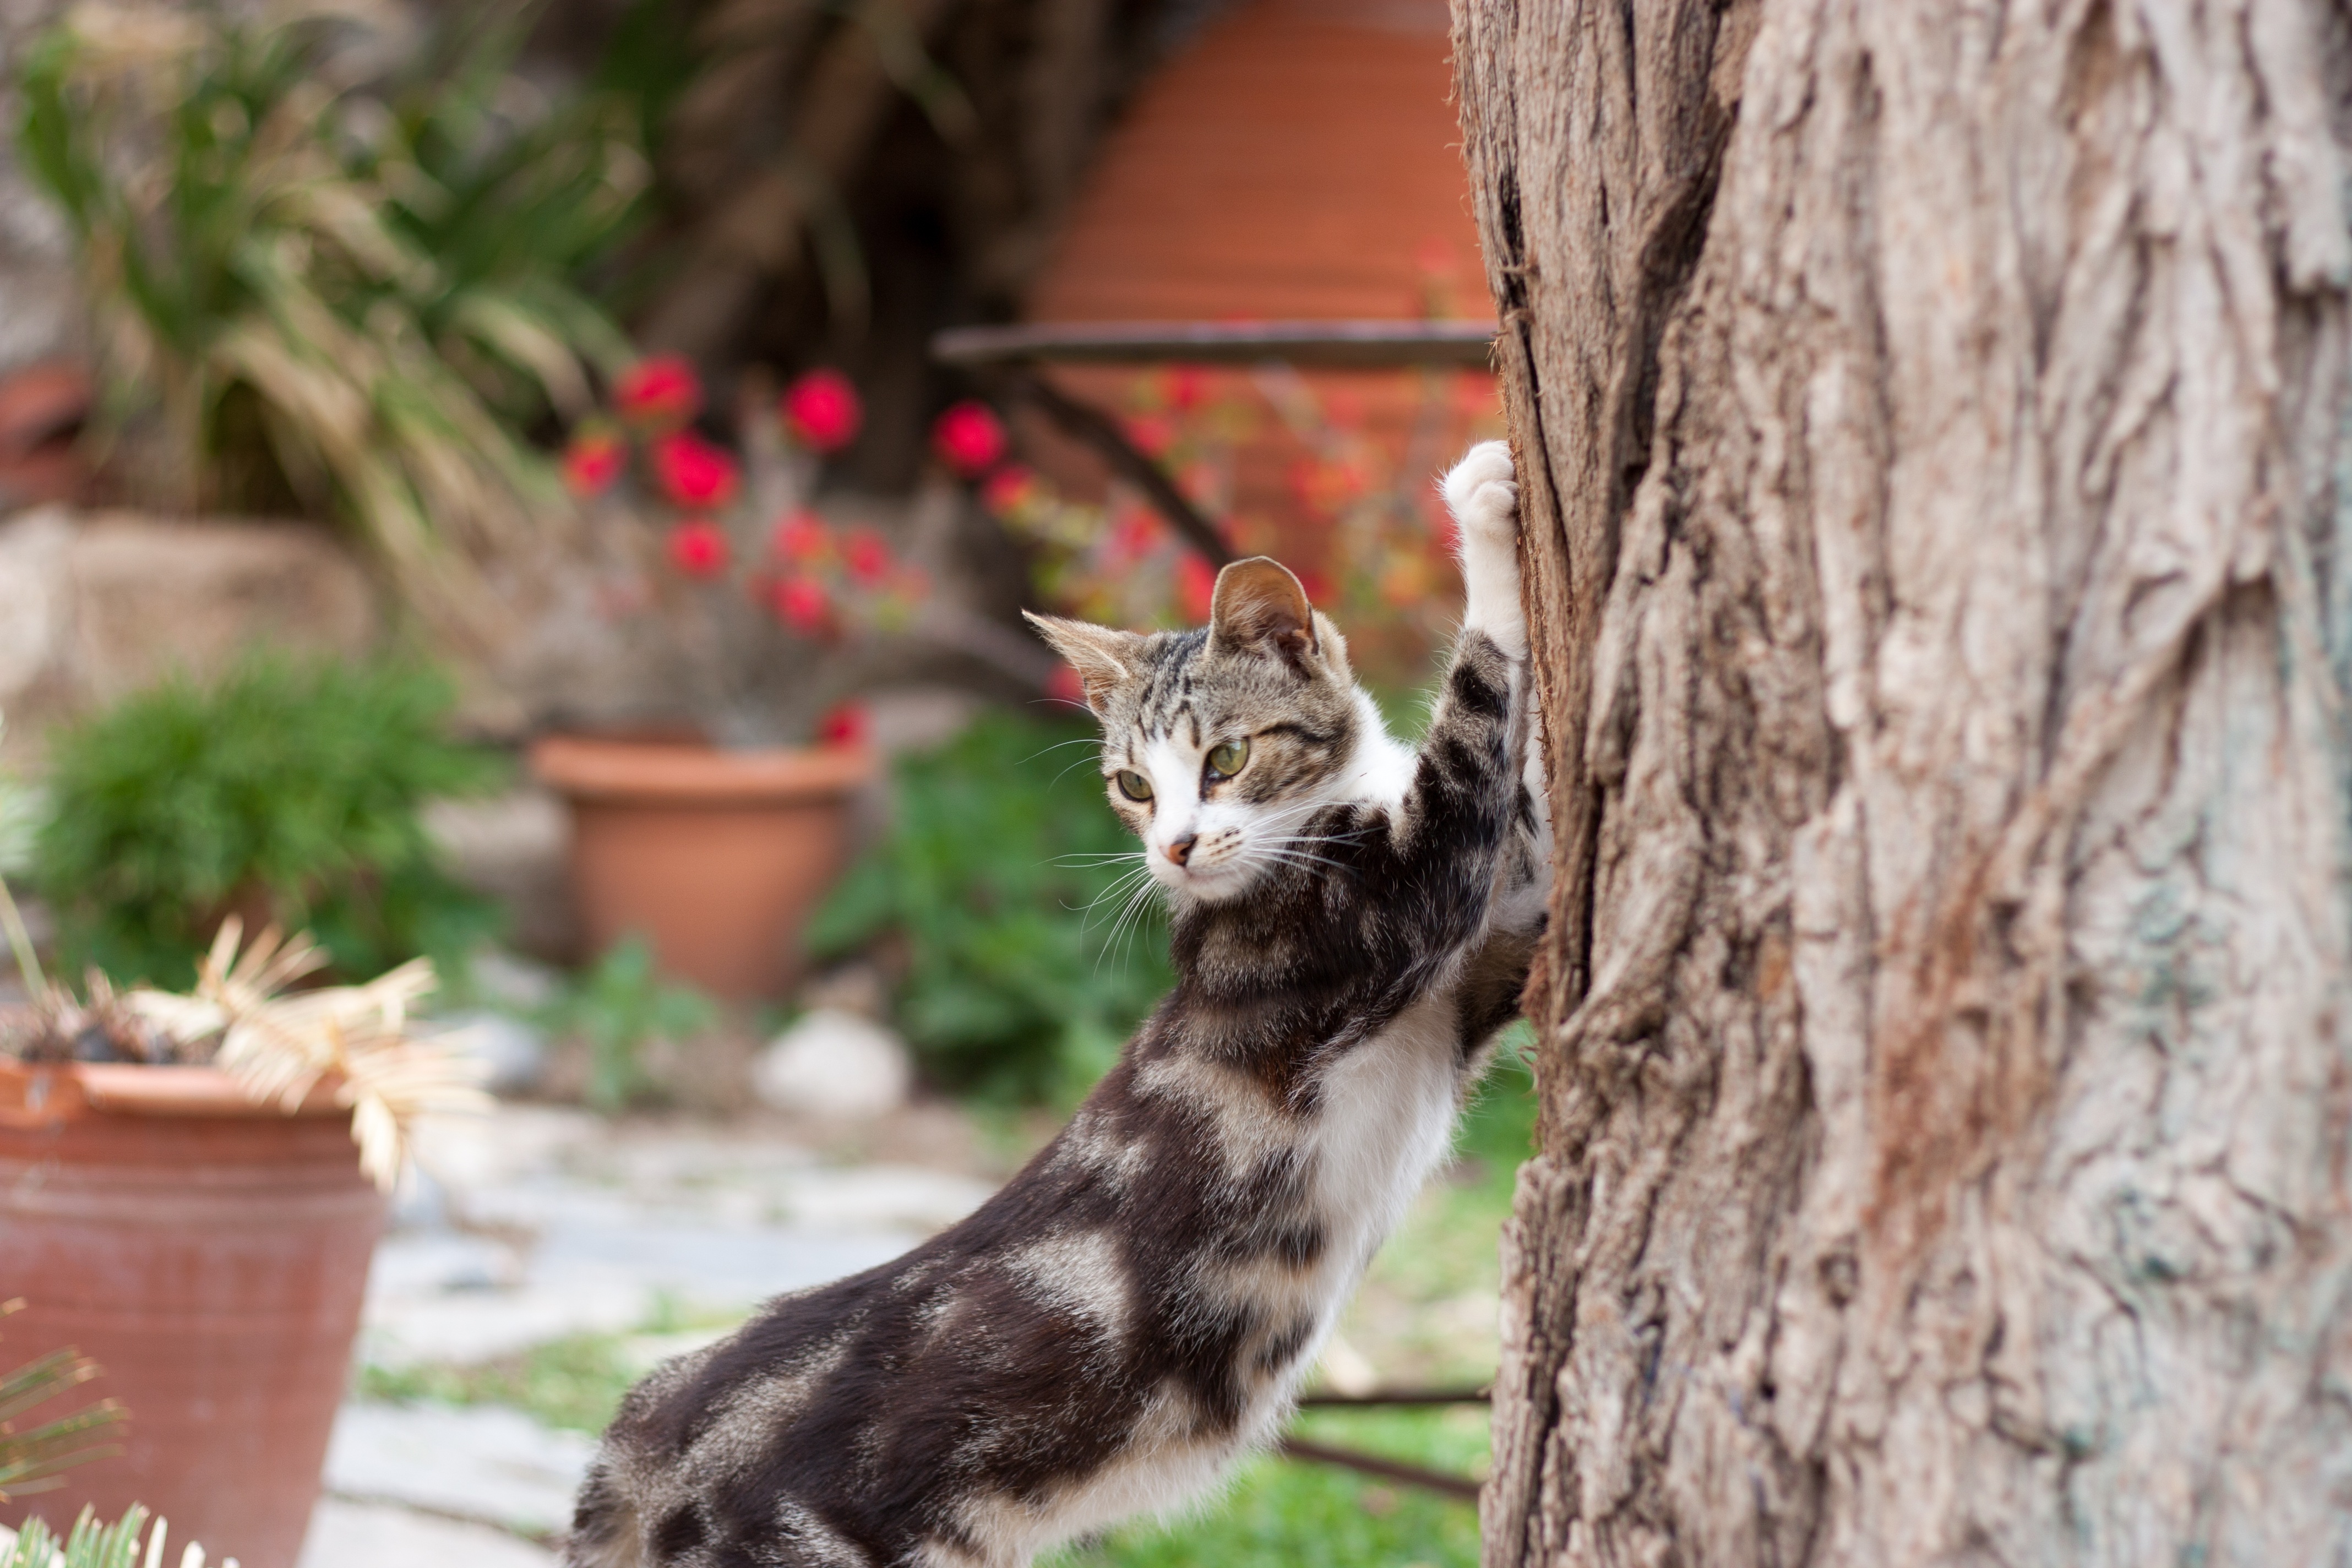
bokeh, flower, animal, cute, wildlife, pet, cat, mammal, fauna, vertebrate, domestic, wild cat, small to medium sized cats, cat like mammal